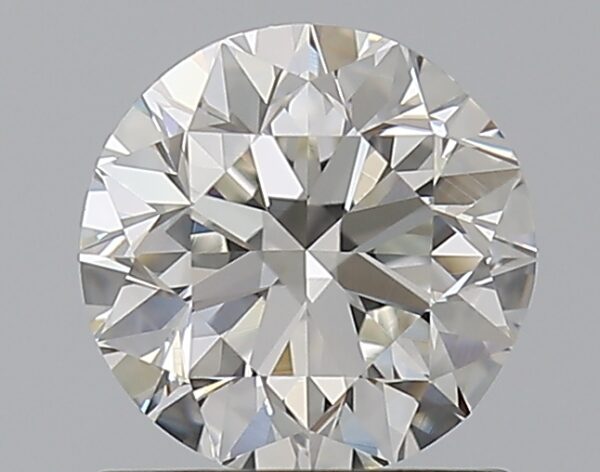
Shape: round
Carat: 0.9
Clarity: VVS1
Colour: H
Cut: VG
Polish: EX
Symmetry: VG
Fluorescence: N
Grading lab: GIA
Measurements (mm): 5.99 x 6.04 x 3.9